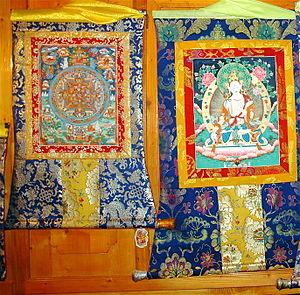
Les arts Regong sont des arts populaires ayant pour sujet le bouddhisme tibétain et comprenant la peinture, la sculpture, la gravure, l’architecture et la broderie. Ils sont nés le long de la rivière Longwu qui traverse l'actuelle préfecture autonome tibétaine de Huangnan dans la province du Qinghai en République populaire de Chine.